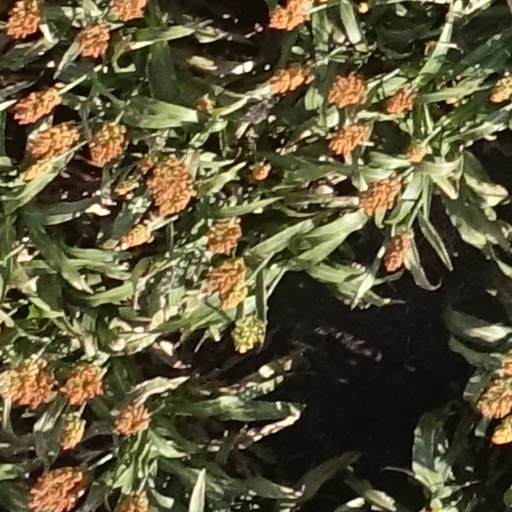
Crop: sorghum